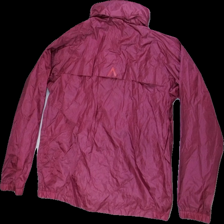
View: back
Type: Rain jacket
Category: Ladies
Brand: Not in the list
Brand text on label: BASECAMP
Colors: Purple
Material: 100%polyester
Pattern: Logo print
Cut: Regular
Size: S
Season: Spring
Price range: 100-150
Recommended usage: Reuse